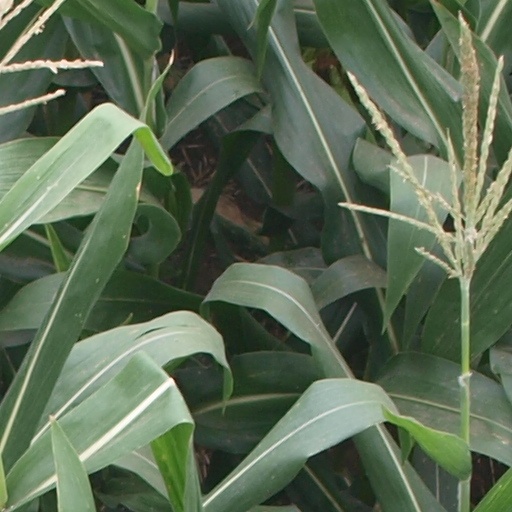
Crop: maize; corn